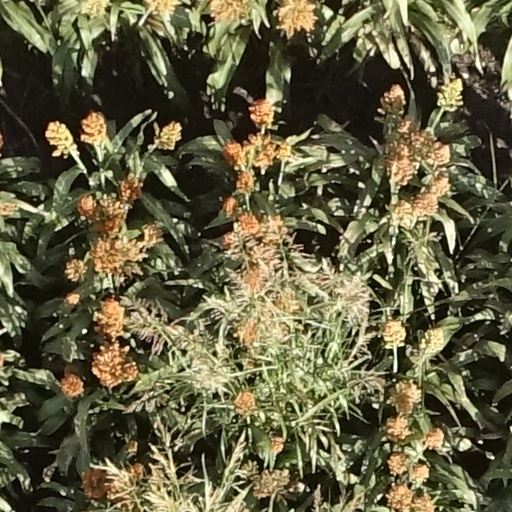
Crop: sorghum